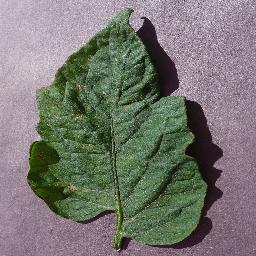
Label: Tomato___Target_Spot